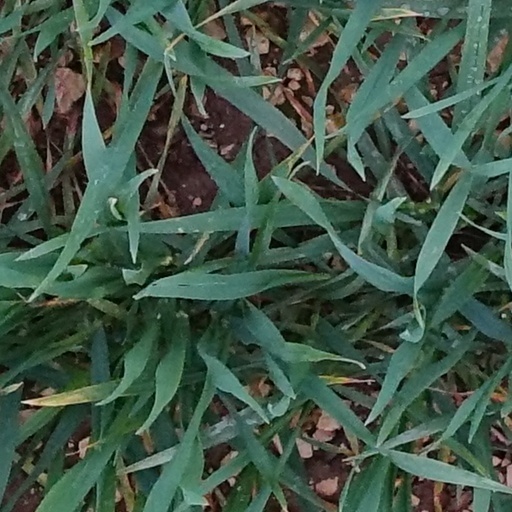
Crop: wheat